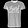
Label: T - shirt / top